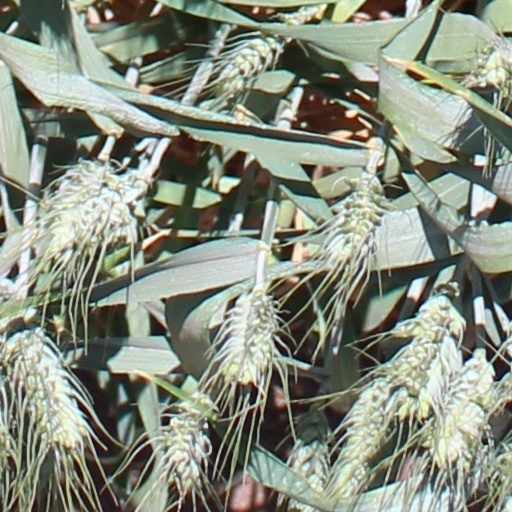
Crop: wheat